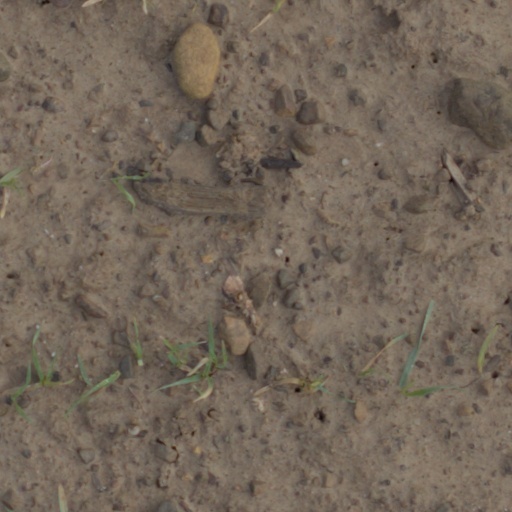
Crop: wheat